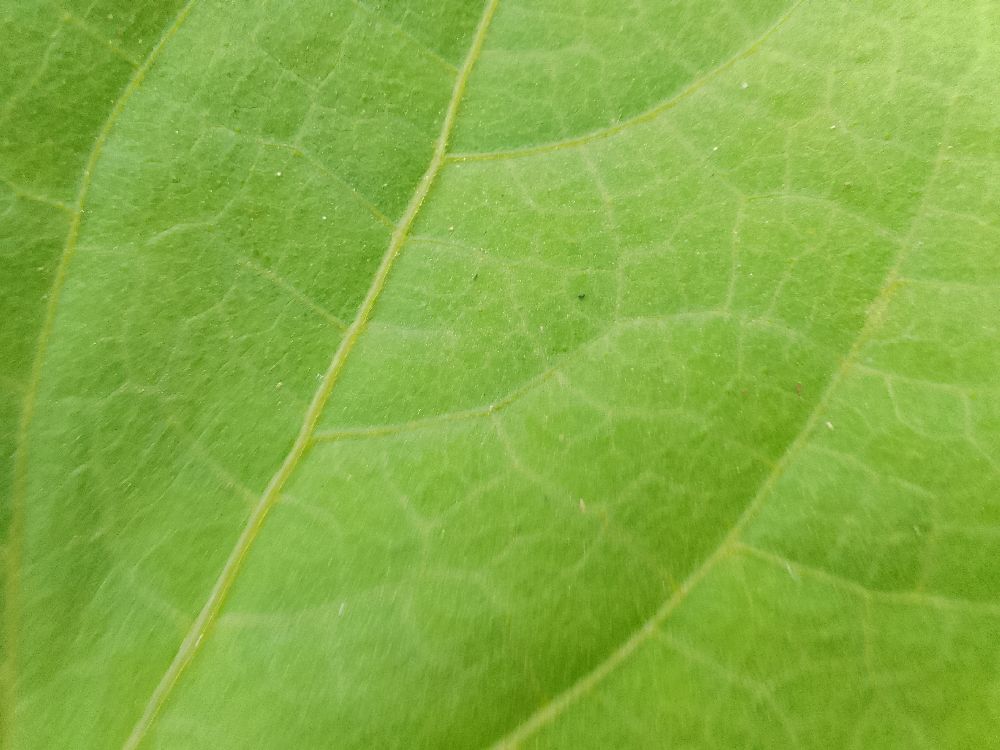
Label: healthy